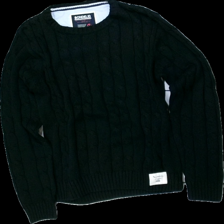
View: front
Type: Sweater
Category: Men
Brand: Bondelid
Brand text on label: tommy
Colors: Black
Material: 100% cotton
Cut: Regular, C-collar
Size: L
Season: All
Damage: fläckar
Damage location: middle center
Damage 2 location: bottom right
Damage 3: solblekt krage
Damage 3 location: top center
Price range: 50-100
Recommended usage: Reuse
Description: Knitted black unisex sweater